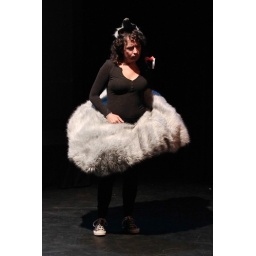
Suzanna Bakker in :'Struisvogelvriendschap' Geschreven door Eva. Fotografie: Menno van der Meulen